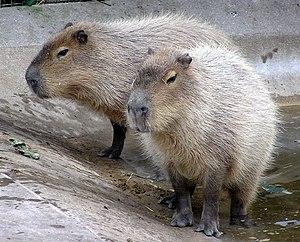
La province de Buenos Aires est la province la plus grande, la plus riche et la plus peuplée d'Argentine, bien que la municipalité de la ville de Buenos Aires, capitale de la République argentine n'en fasse pas partie. La province avait 15 625 084 habitants en 2010. L'agglomération du grand La Plata, sa capitale, en avait 799 523 la même année.
Le parc national Mburucuyá se situe au nord-ouest de la province de Corrientes en Argentine.
La province de Jujuy est une province argentine, située dans le nord-ouest du pays, limitée à l'est et au sud par la province de Salta, à l'ouest par le Chili et au nord par la Bolivie. Sa capitale est San Salvador de Jujuy.